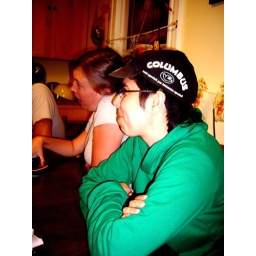
christy and marta at the kitchen table in boston